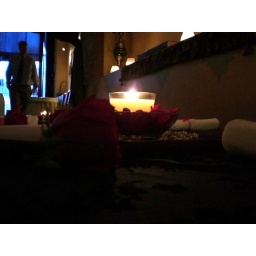
Each place setting had a red rose and each table a votive surrounded by rose petals.